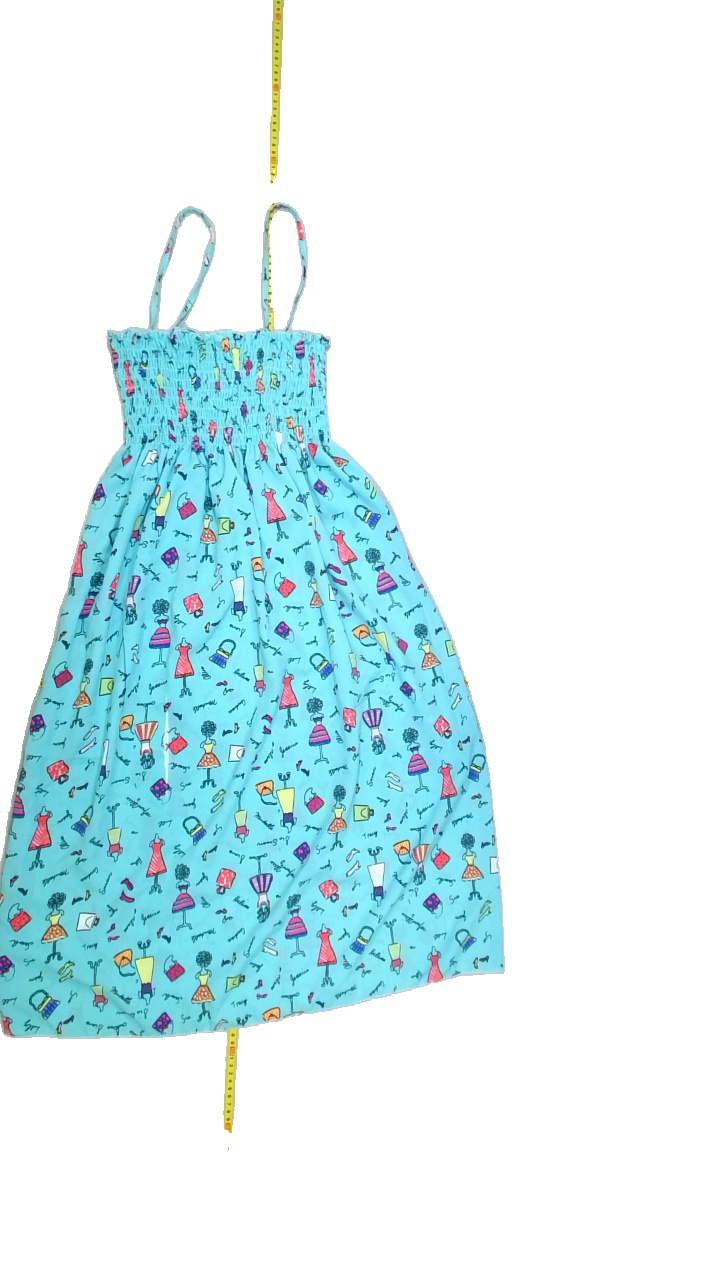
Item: Dress (Ladies)
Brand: Not Applicable
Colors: Multicolor, Turquoise, Blue, Pink, Yellow, Orange, Red, Purple, Green, Black, White, Brown
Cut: Regular, C-collar
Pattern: Logo print
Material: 100%polyester
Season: Summer
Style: No trend
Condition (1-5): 3
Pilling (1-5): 5
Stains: Yes
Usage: Export
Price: <50